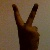
The image shows a hand gesture representing the number 2 in Indian Sign Language.